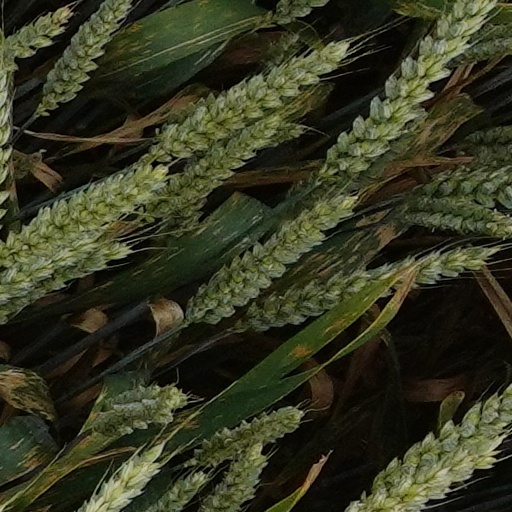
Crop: wheat